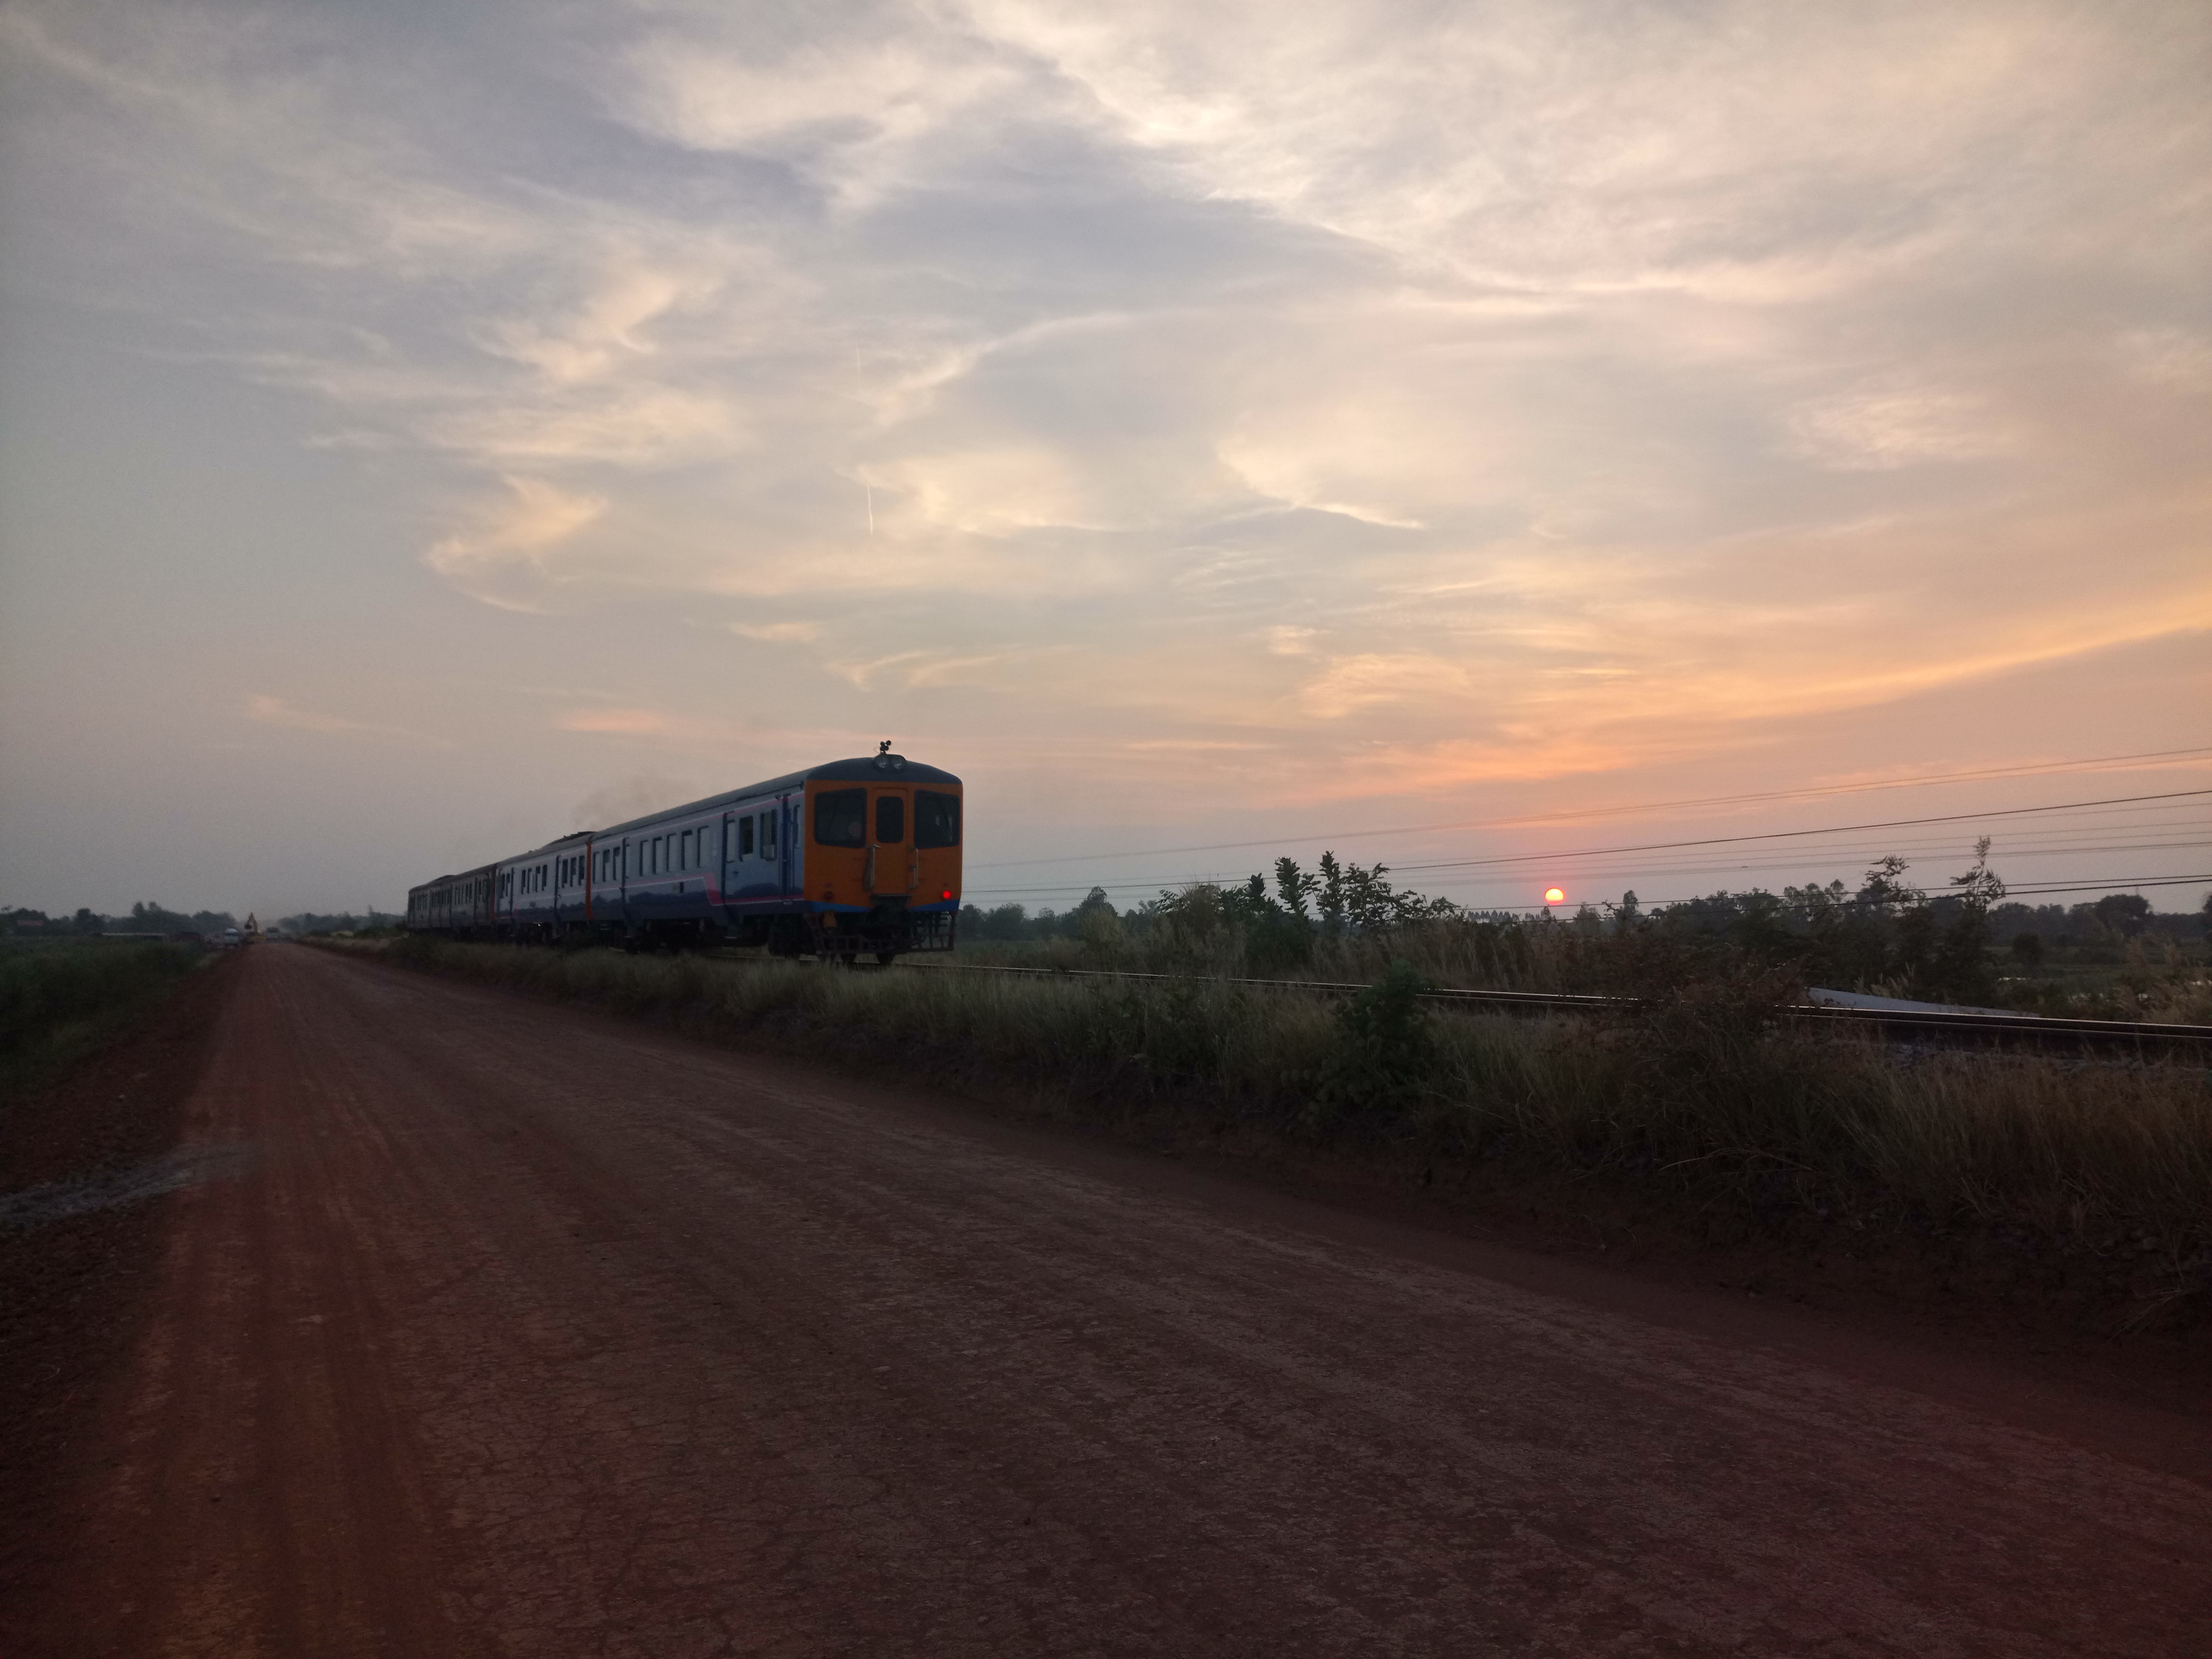
natural, sky, transport, cloud, road, horizon, mode of transport, morning, evening, infrastructure, rural area, atmosphere, sunset, tree, landscape, vehicle, plain, lane, track, prairie, dusk, road surface, asphalt, road trip, mountain, meteorological phenomenon, rolling, metal, train, sunrise, railway, dawn, highway